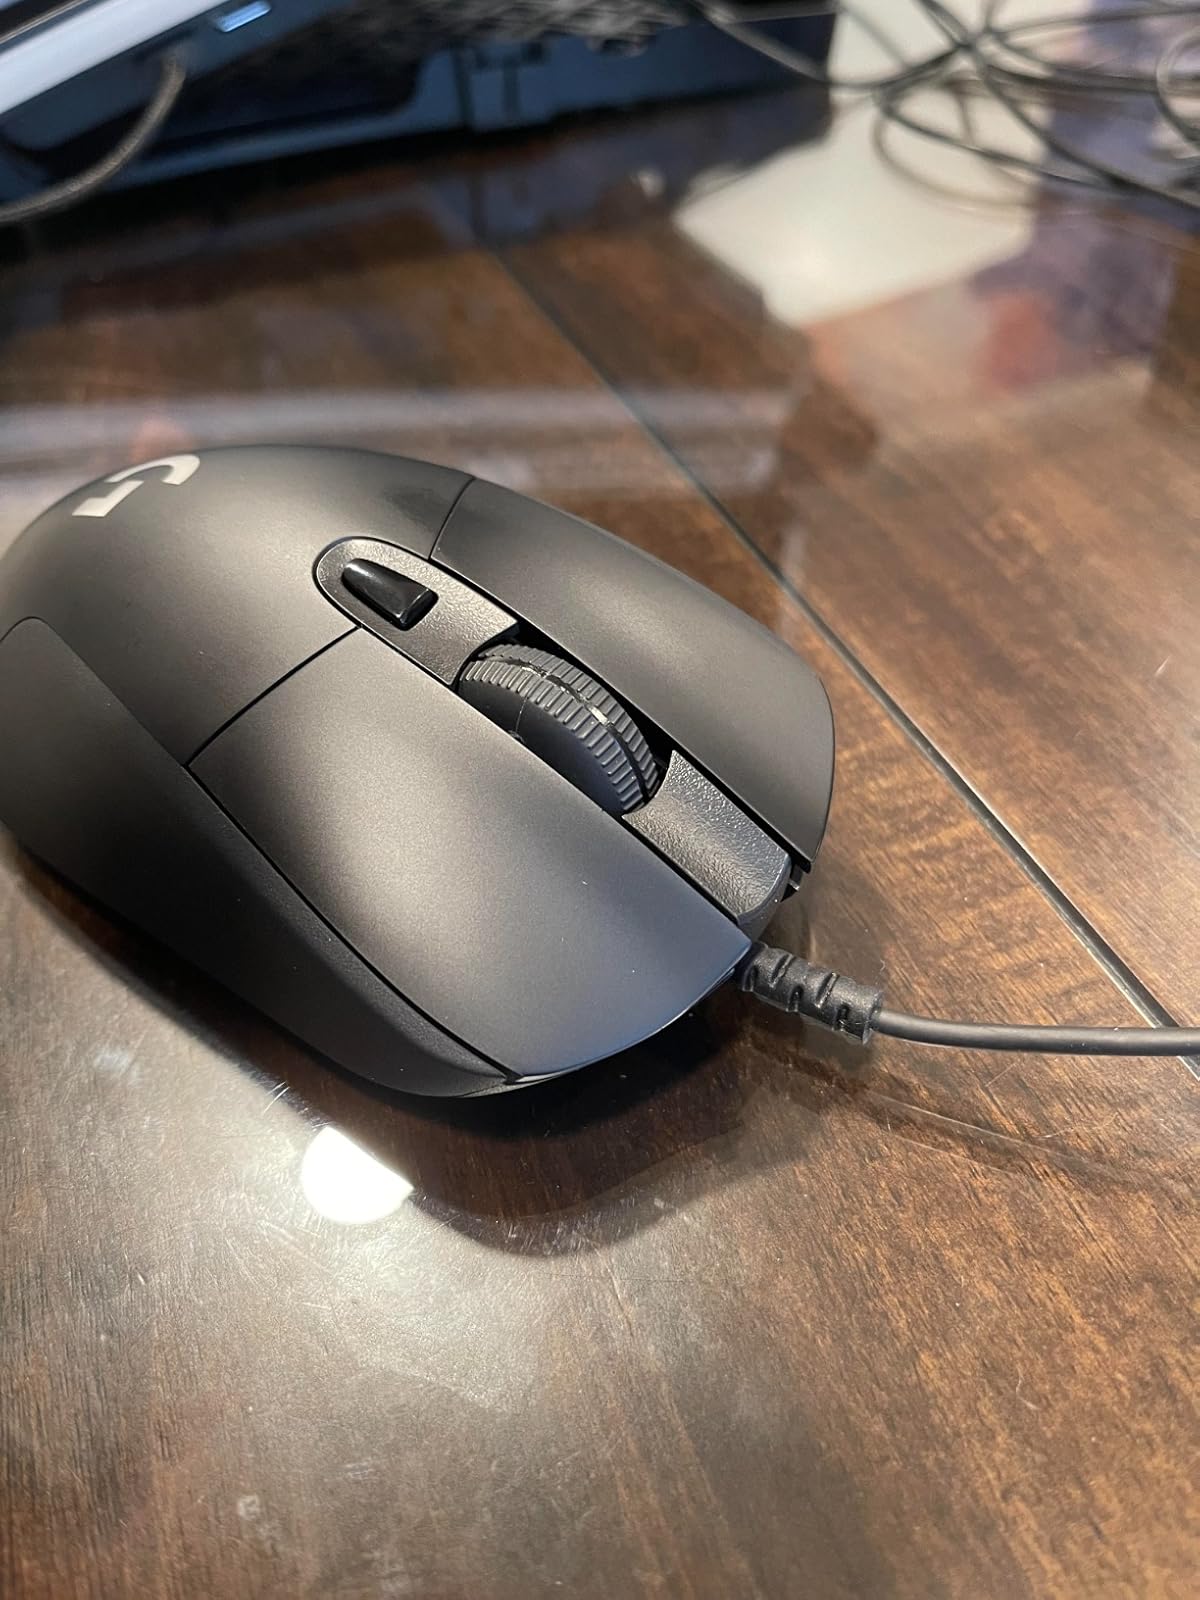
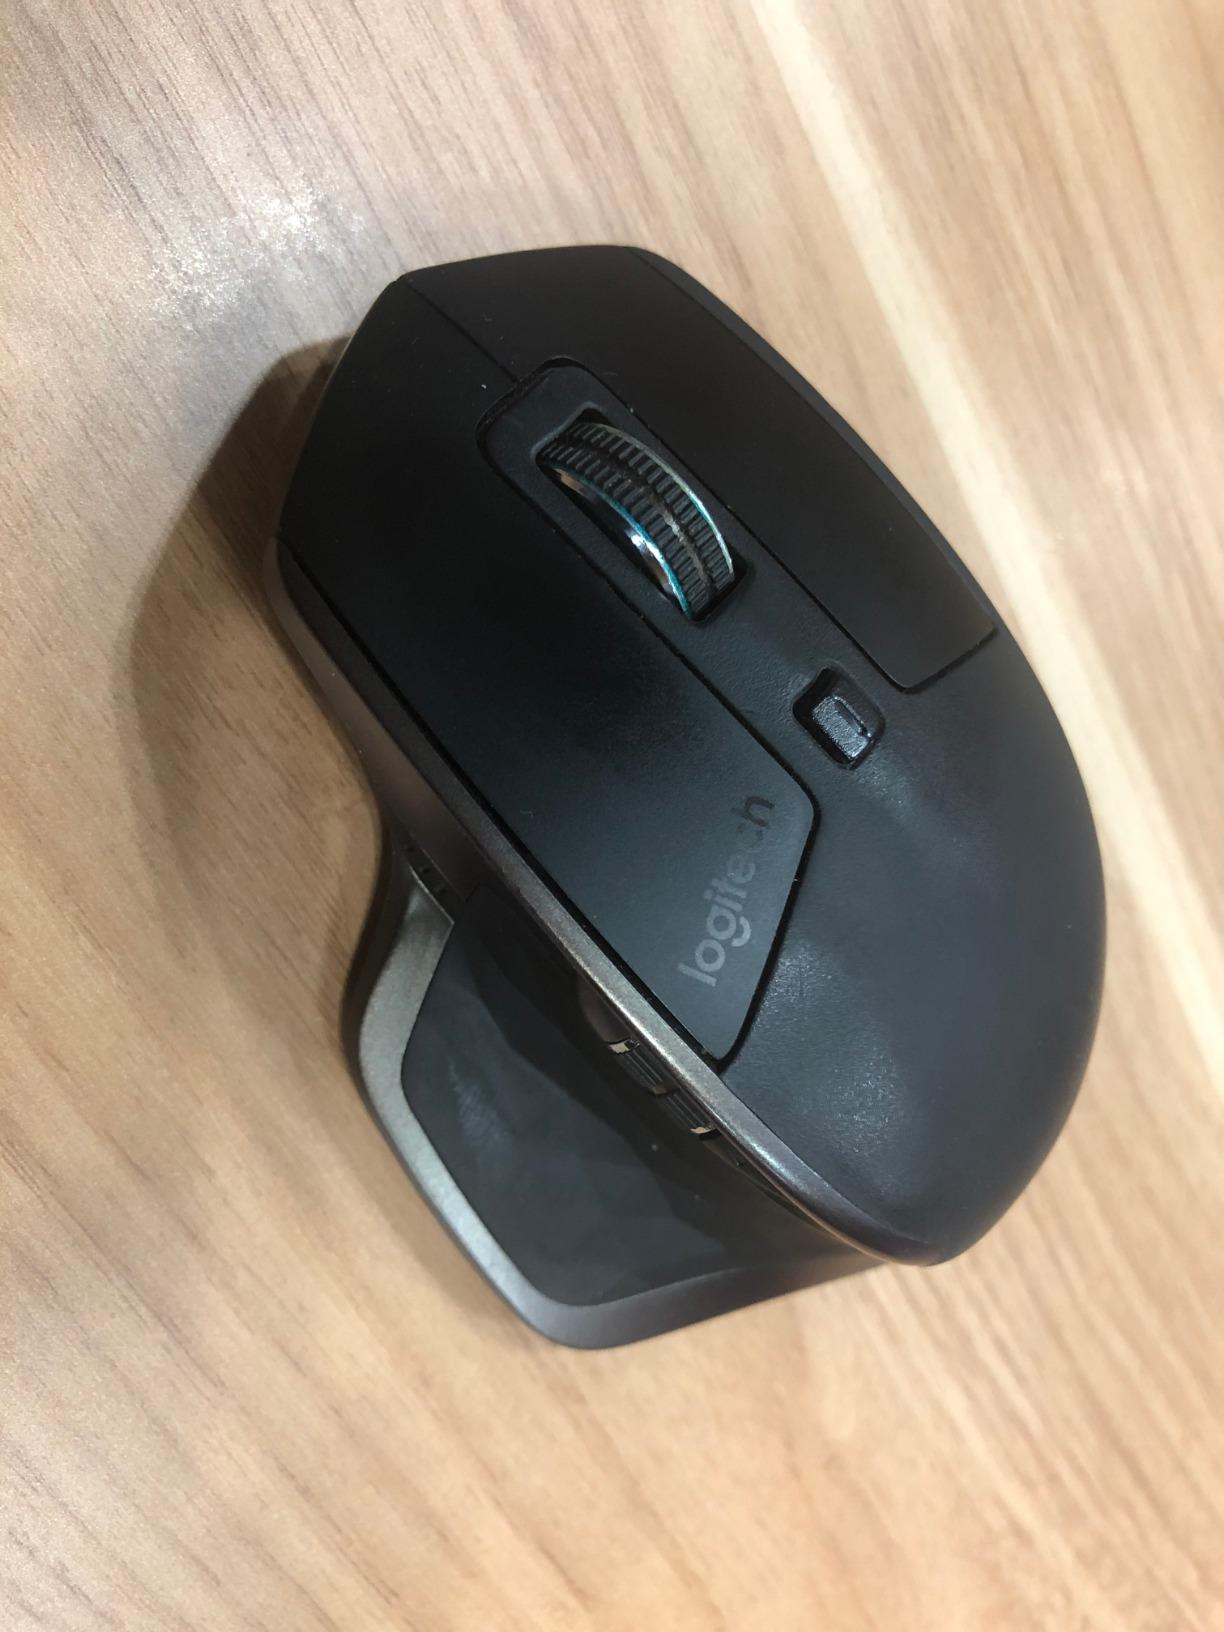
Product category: mouse
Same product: no